Issues (The Saturdays song)

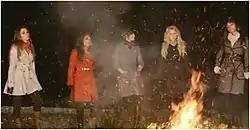
A scene from the video for "Issues" where The Saturdays are standing around a blazing fire.

"Issues" music video was filmed in Whitstable, Kent. Prior to the release of "Up", the "Issues" music video was filmed before "Up" as the band were planning on releasing it as the second official single, but the label decided otherwise. The music video was filmed on 13 November 2008. Throughout the video, the group is seen standing at the shore of the seaside, with different coloured coats on. There are many scenes where they are seen looking through windows of a house. They are pictured wearing a number of different outfits throughout the whole video. They have different colour umbrellas. The video premiered 5 December 2008.